Law for the Restoration of the Professional Civil Service

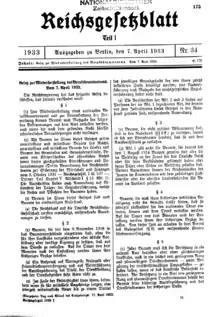
The promulgation of the law in the , the public law journal

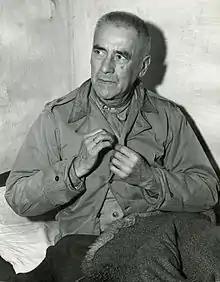
Wilhelm Frick in his cell at Nuremberg, November 1945

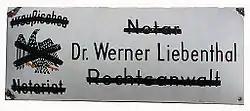
Nameplate of Dr. Werner Liebenthal, Notary & Advocate. The plate was hung outside his office on Martin Luther Str, Schöneberg, Berlin. In 1933, following the Law for the Restoration of the Professional Civil Service the plate was painted black by the Nazis, who boycotted Jewish owned offices.

The Law for the Restoration of the Professional Civil Service (shortened to "Berufsbeamtengesetz"), also known as Civil Service Law, Civil Service Restoration Act, and Law to Re-establish the Civil Service, was enacted by the Nazi regime in Germany on 7 April 1933. This law, which followed Adolf Hitler's rise to power by two months and the promulgation of the Enabling Act by two weeks, constituted one of the earliest instances of anti-Semitic and racist legislation in Germany.